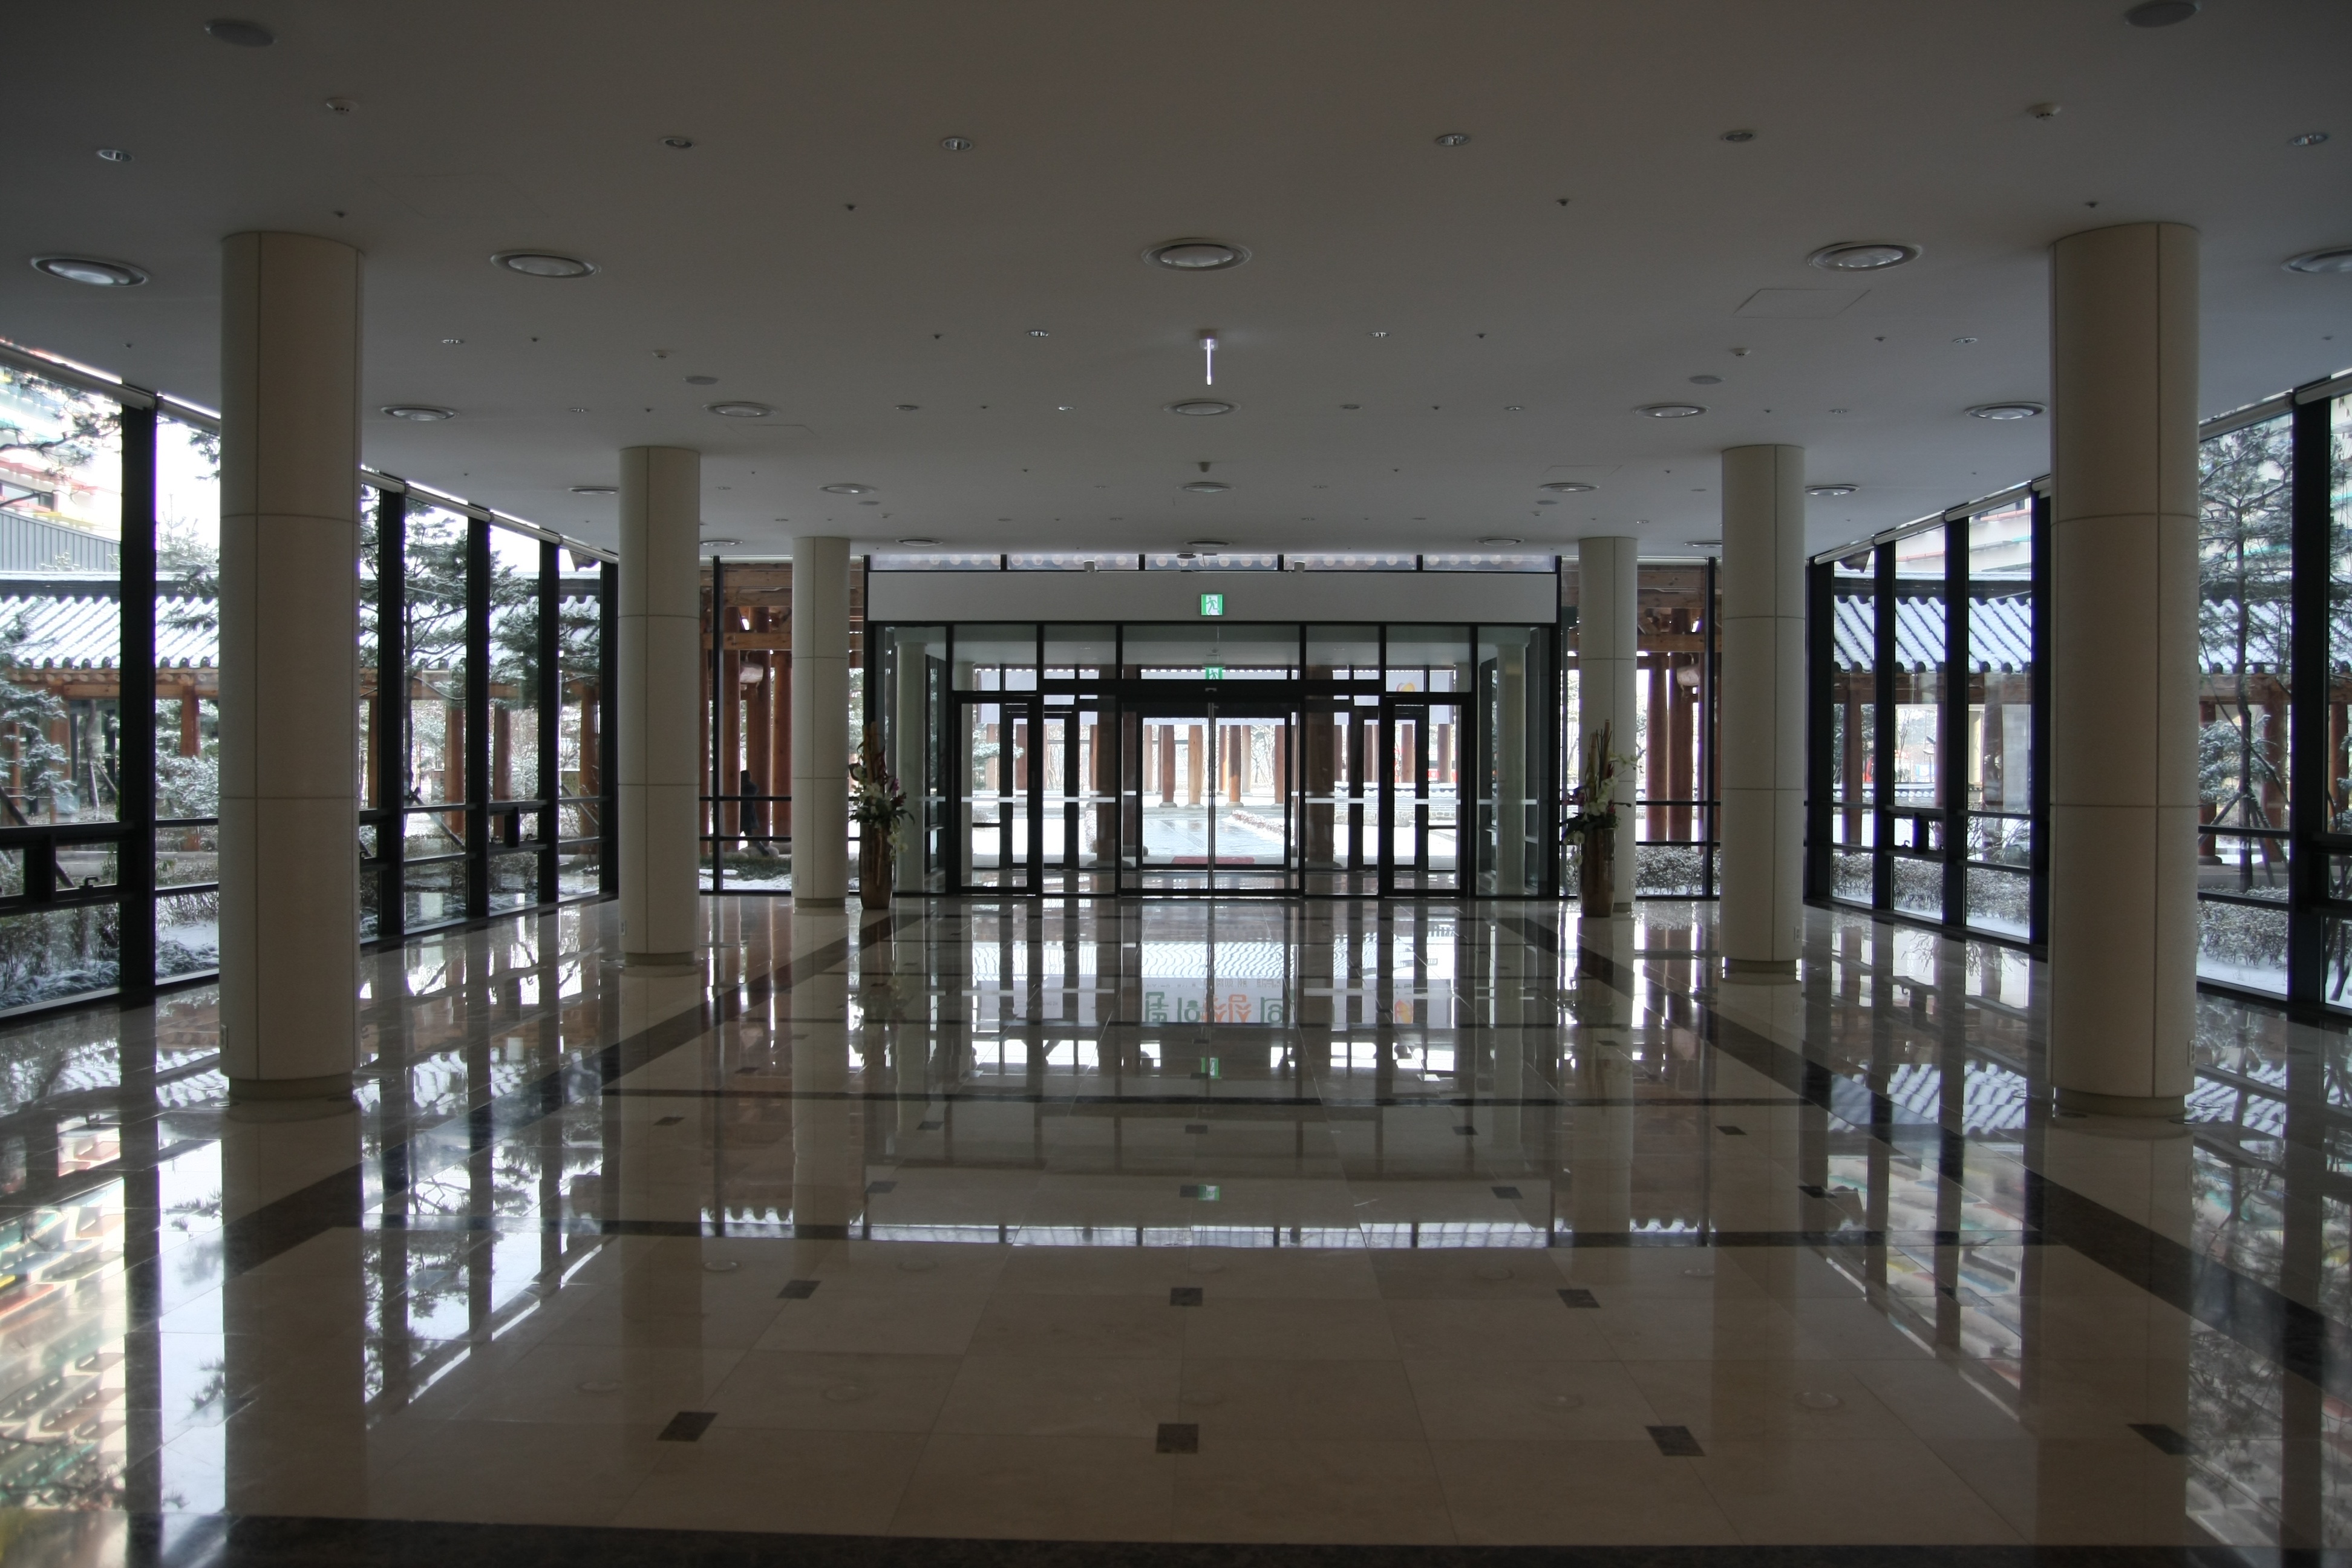
floor, interior, lighting, interior design, design, tourist attraction, lobby, headquarters, hotel lobby